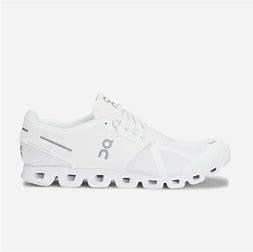
Brand: ON
Model: Cloud